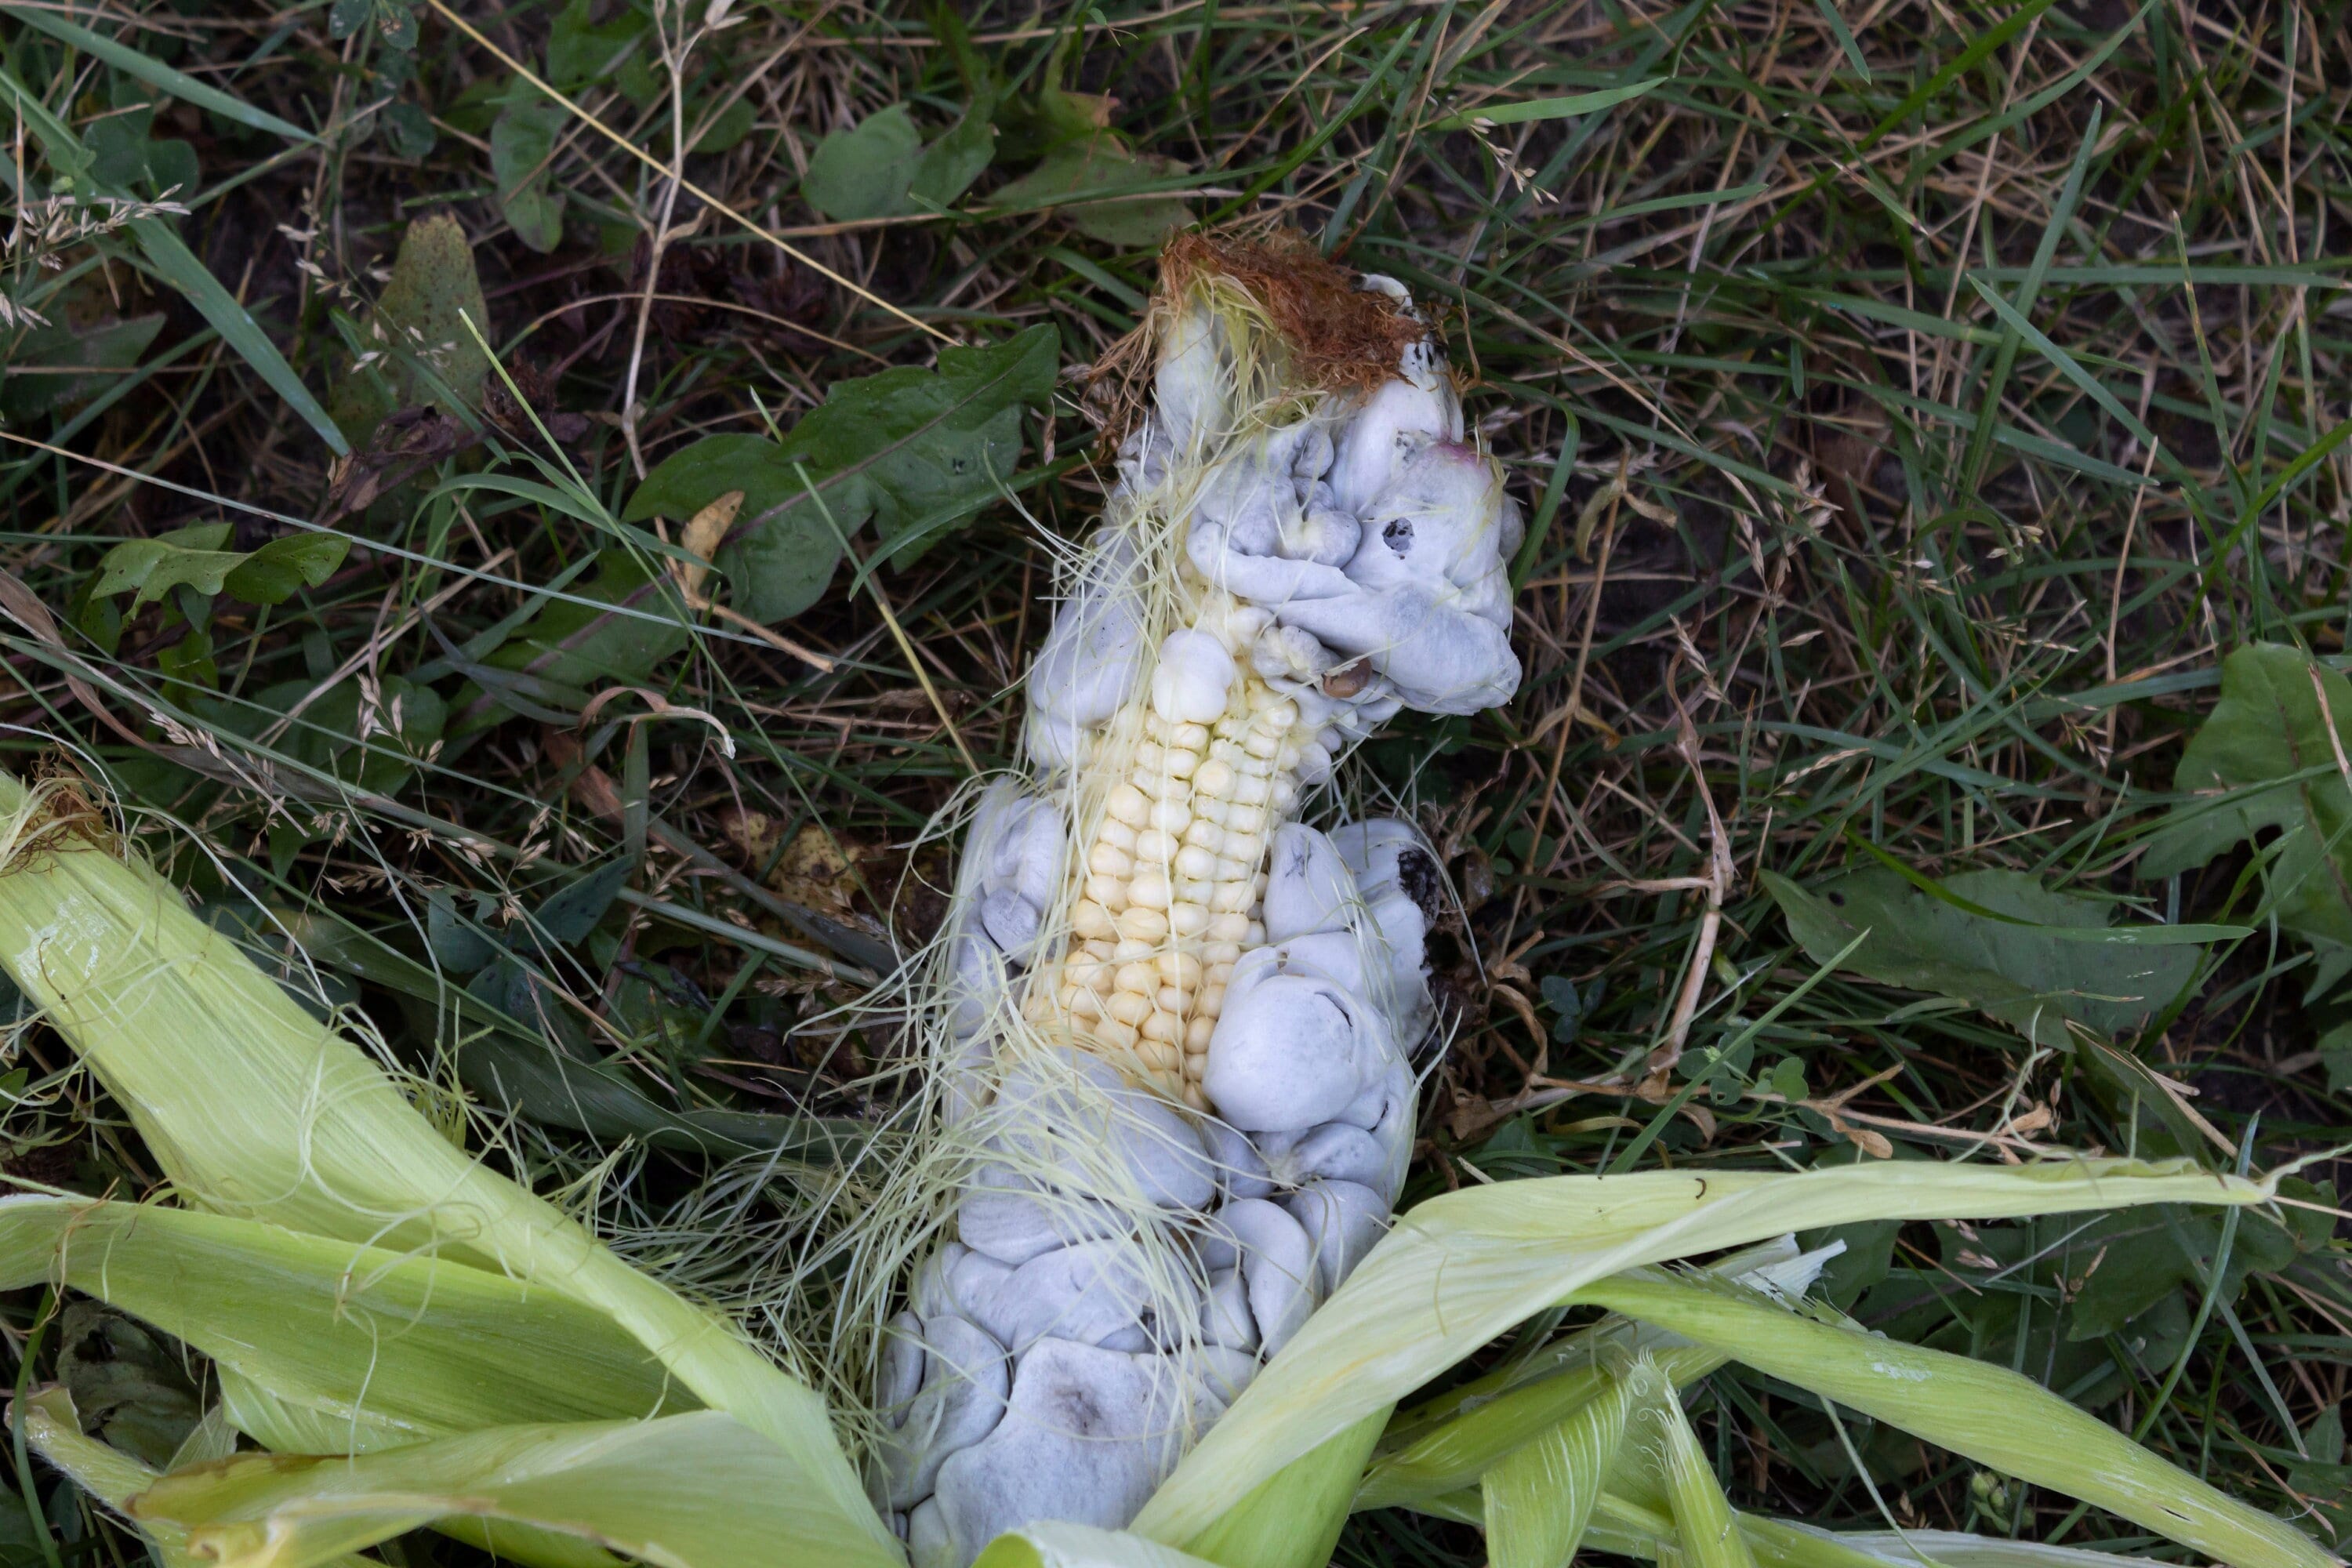
Plant: Corn
Disease: corn smut